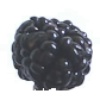
Label: Mulberry 1